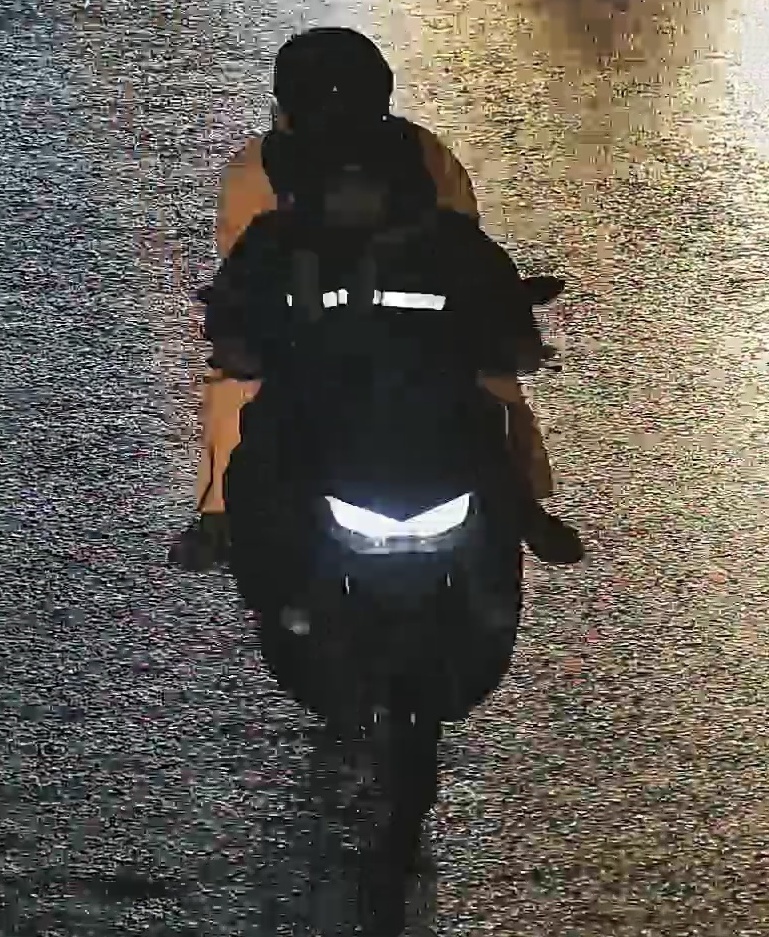
person-with-helmet: 2
person-without-helmet: 0